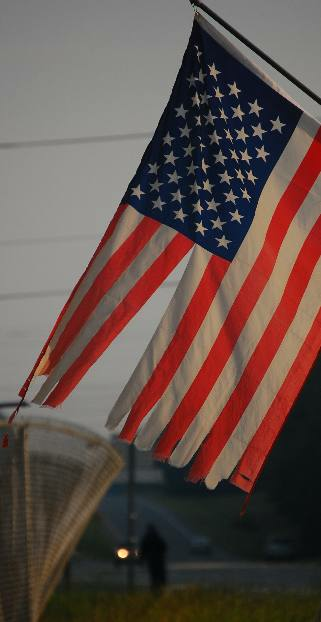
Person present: No